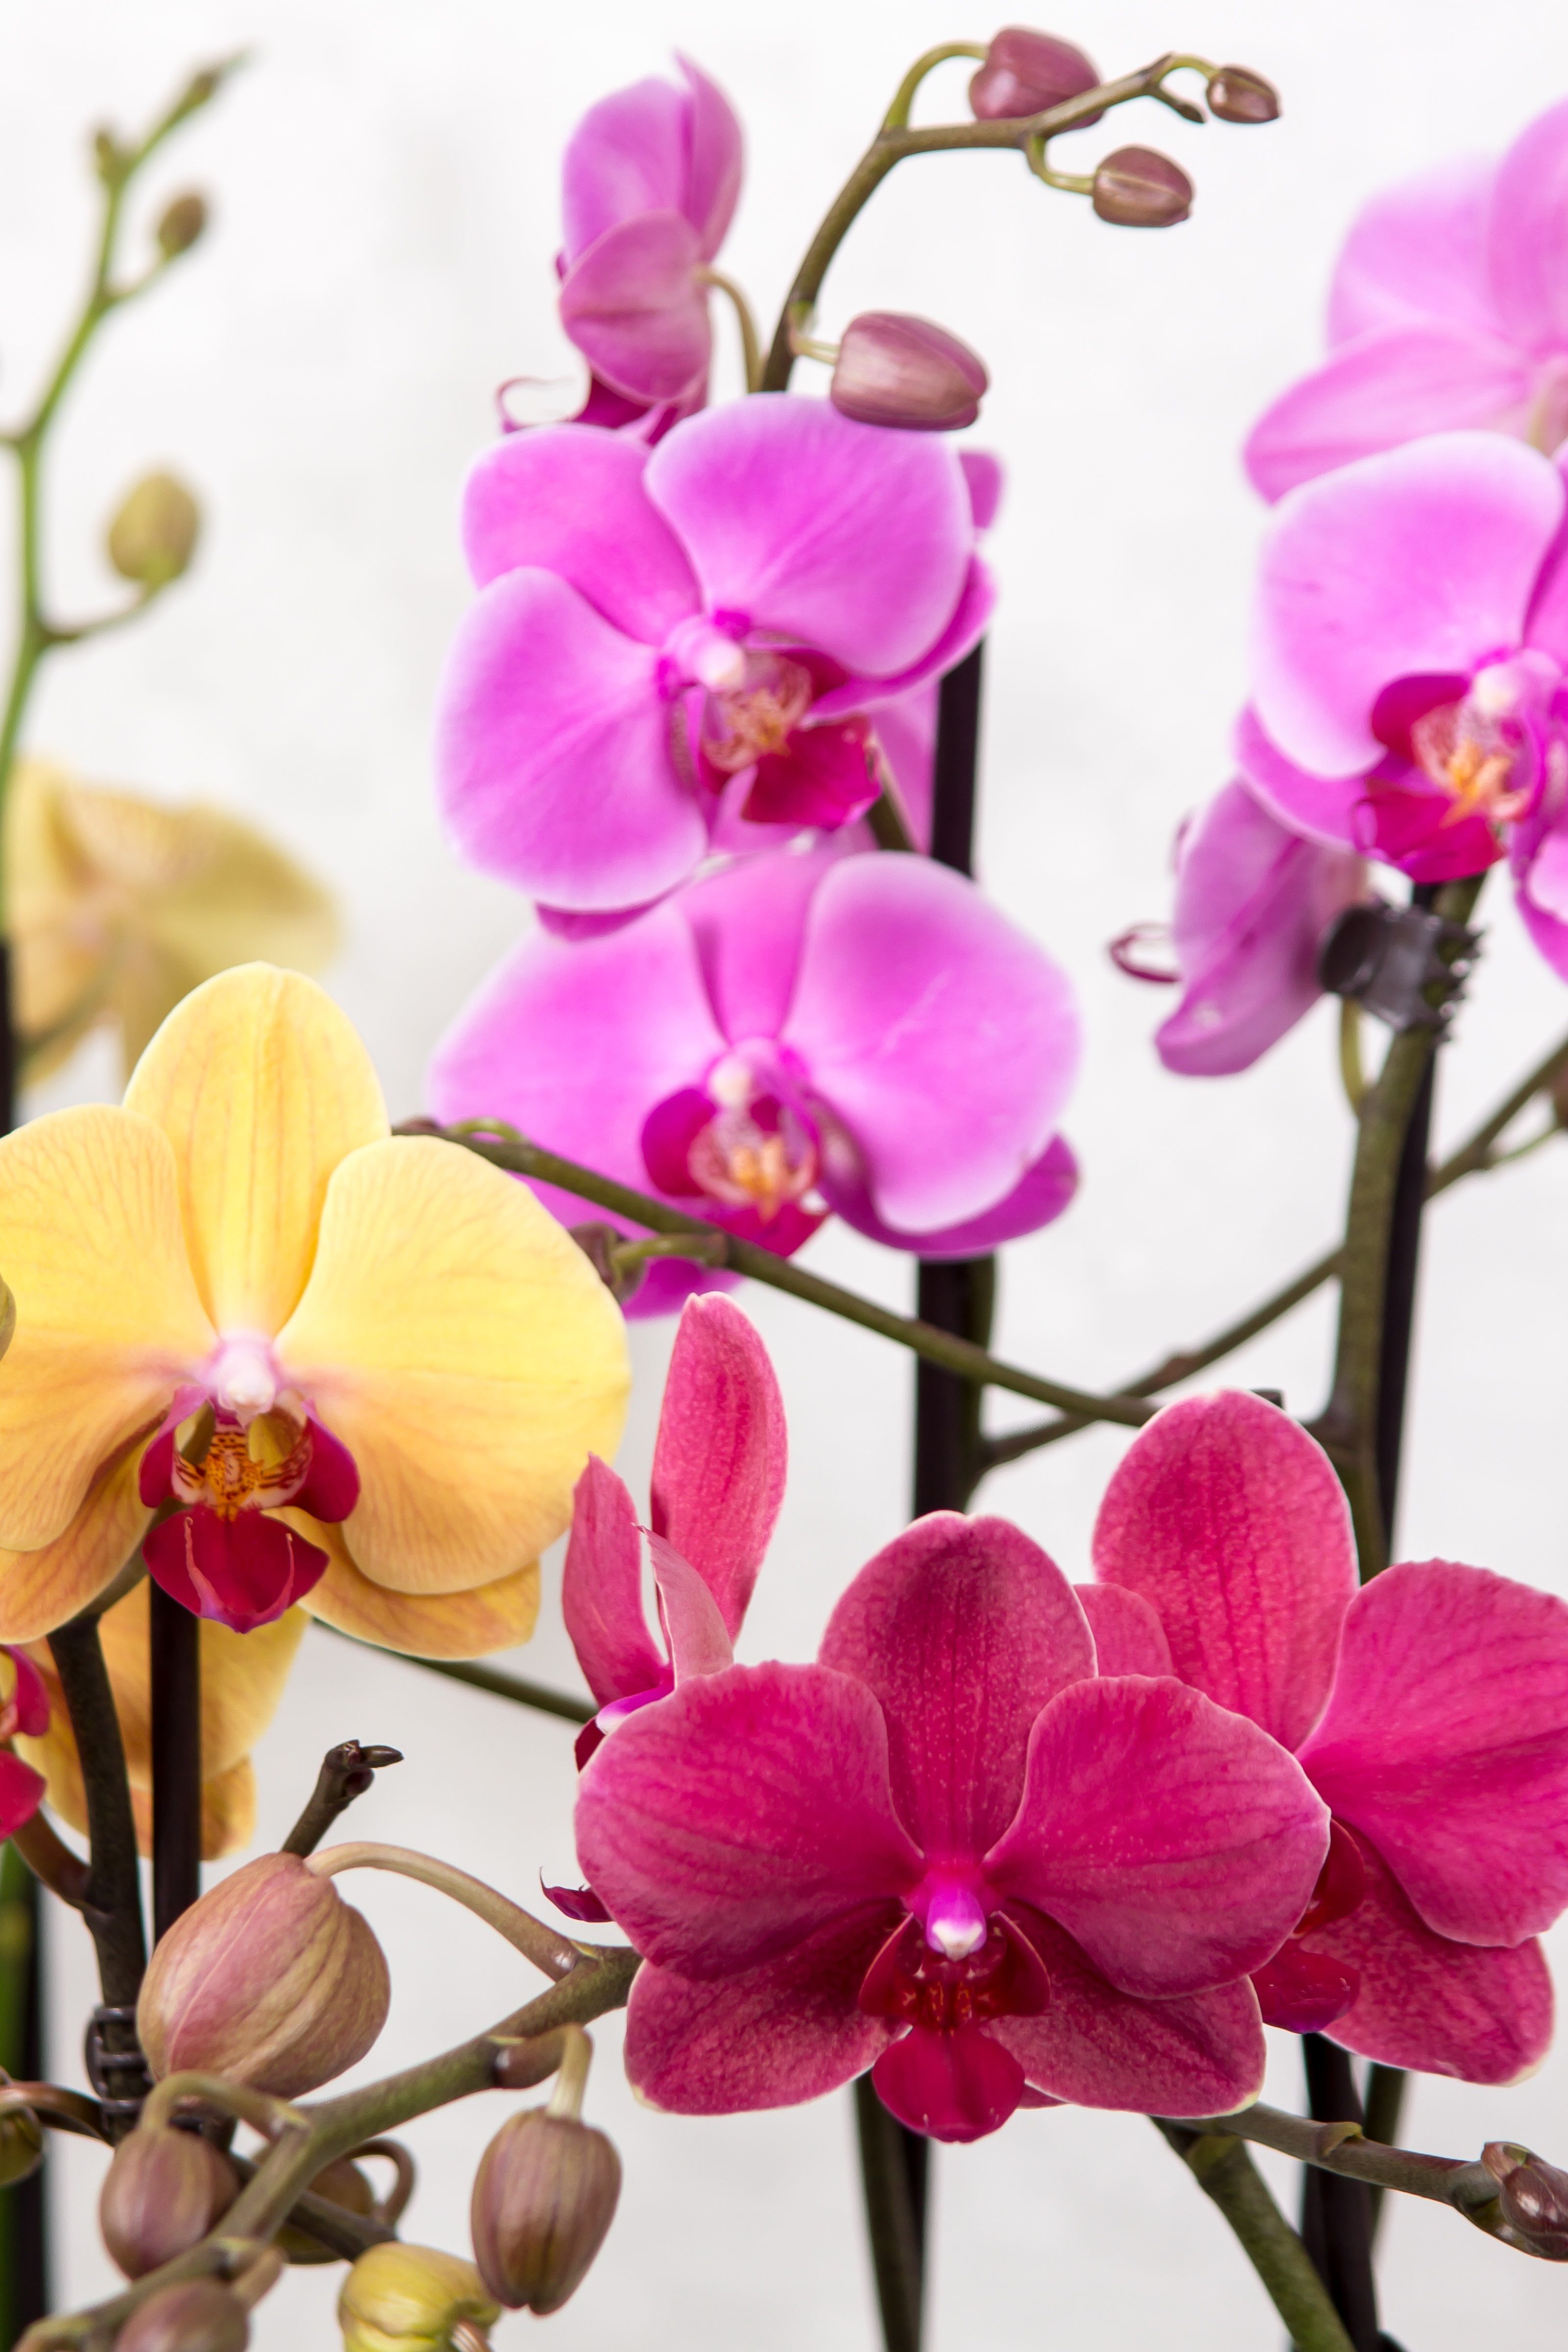
blossom, plant, white, flower, petal, bloom, tropical, macro, pink, flora, orchid, phalaenopsis, flowering plant, butterfly orchid, cattleya, queen of flowers, phalaenopsis orchid, vibrant color, dendrobium, land plant, moth orchid, christmas orchid, cattleya labiata, phalaenopsis equestris